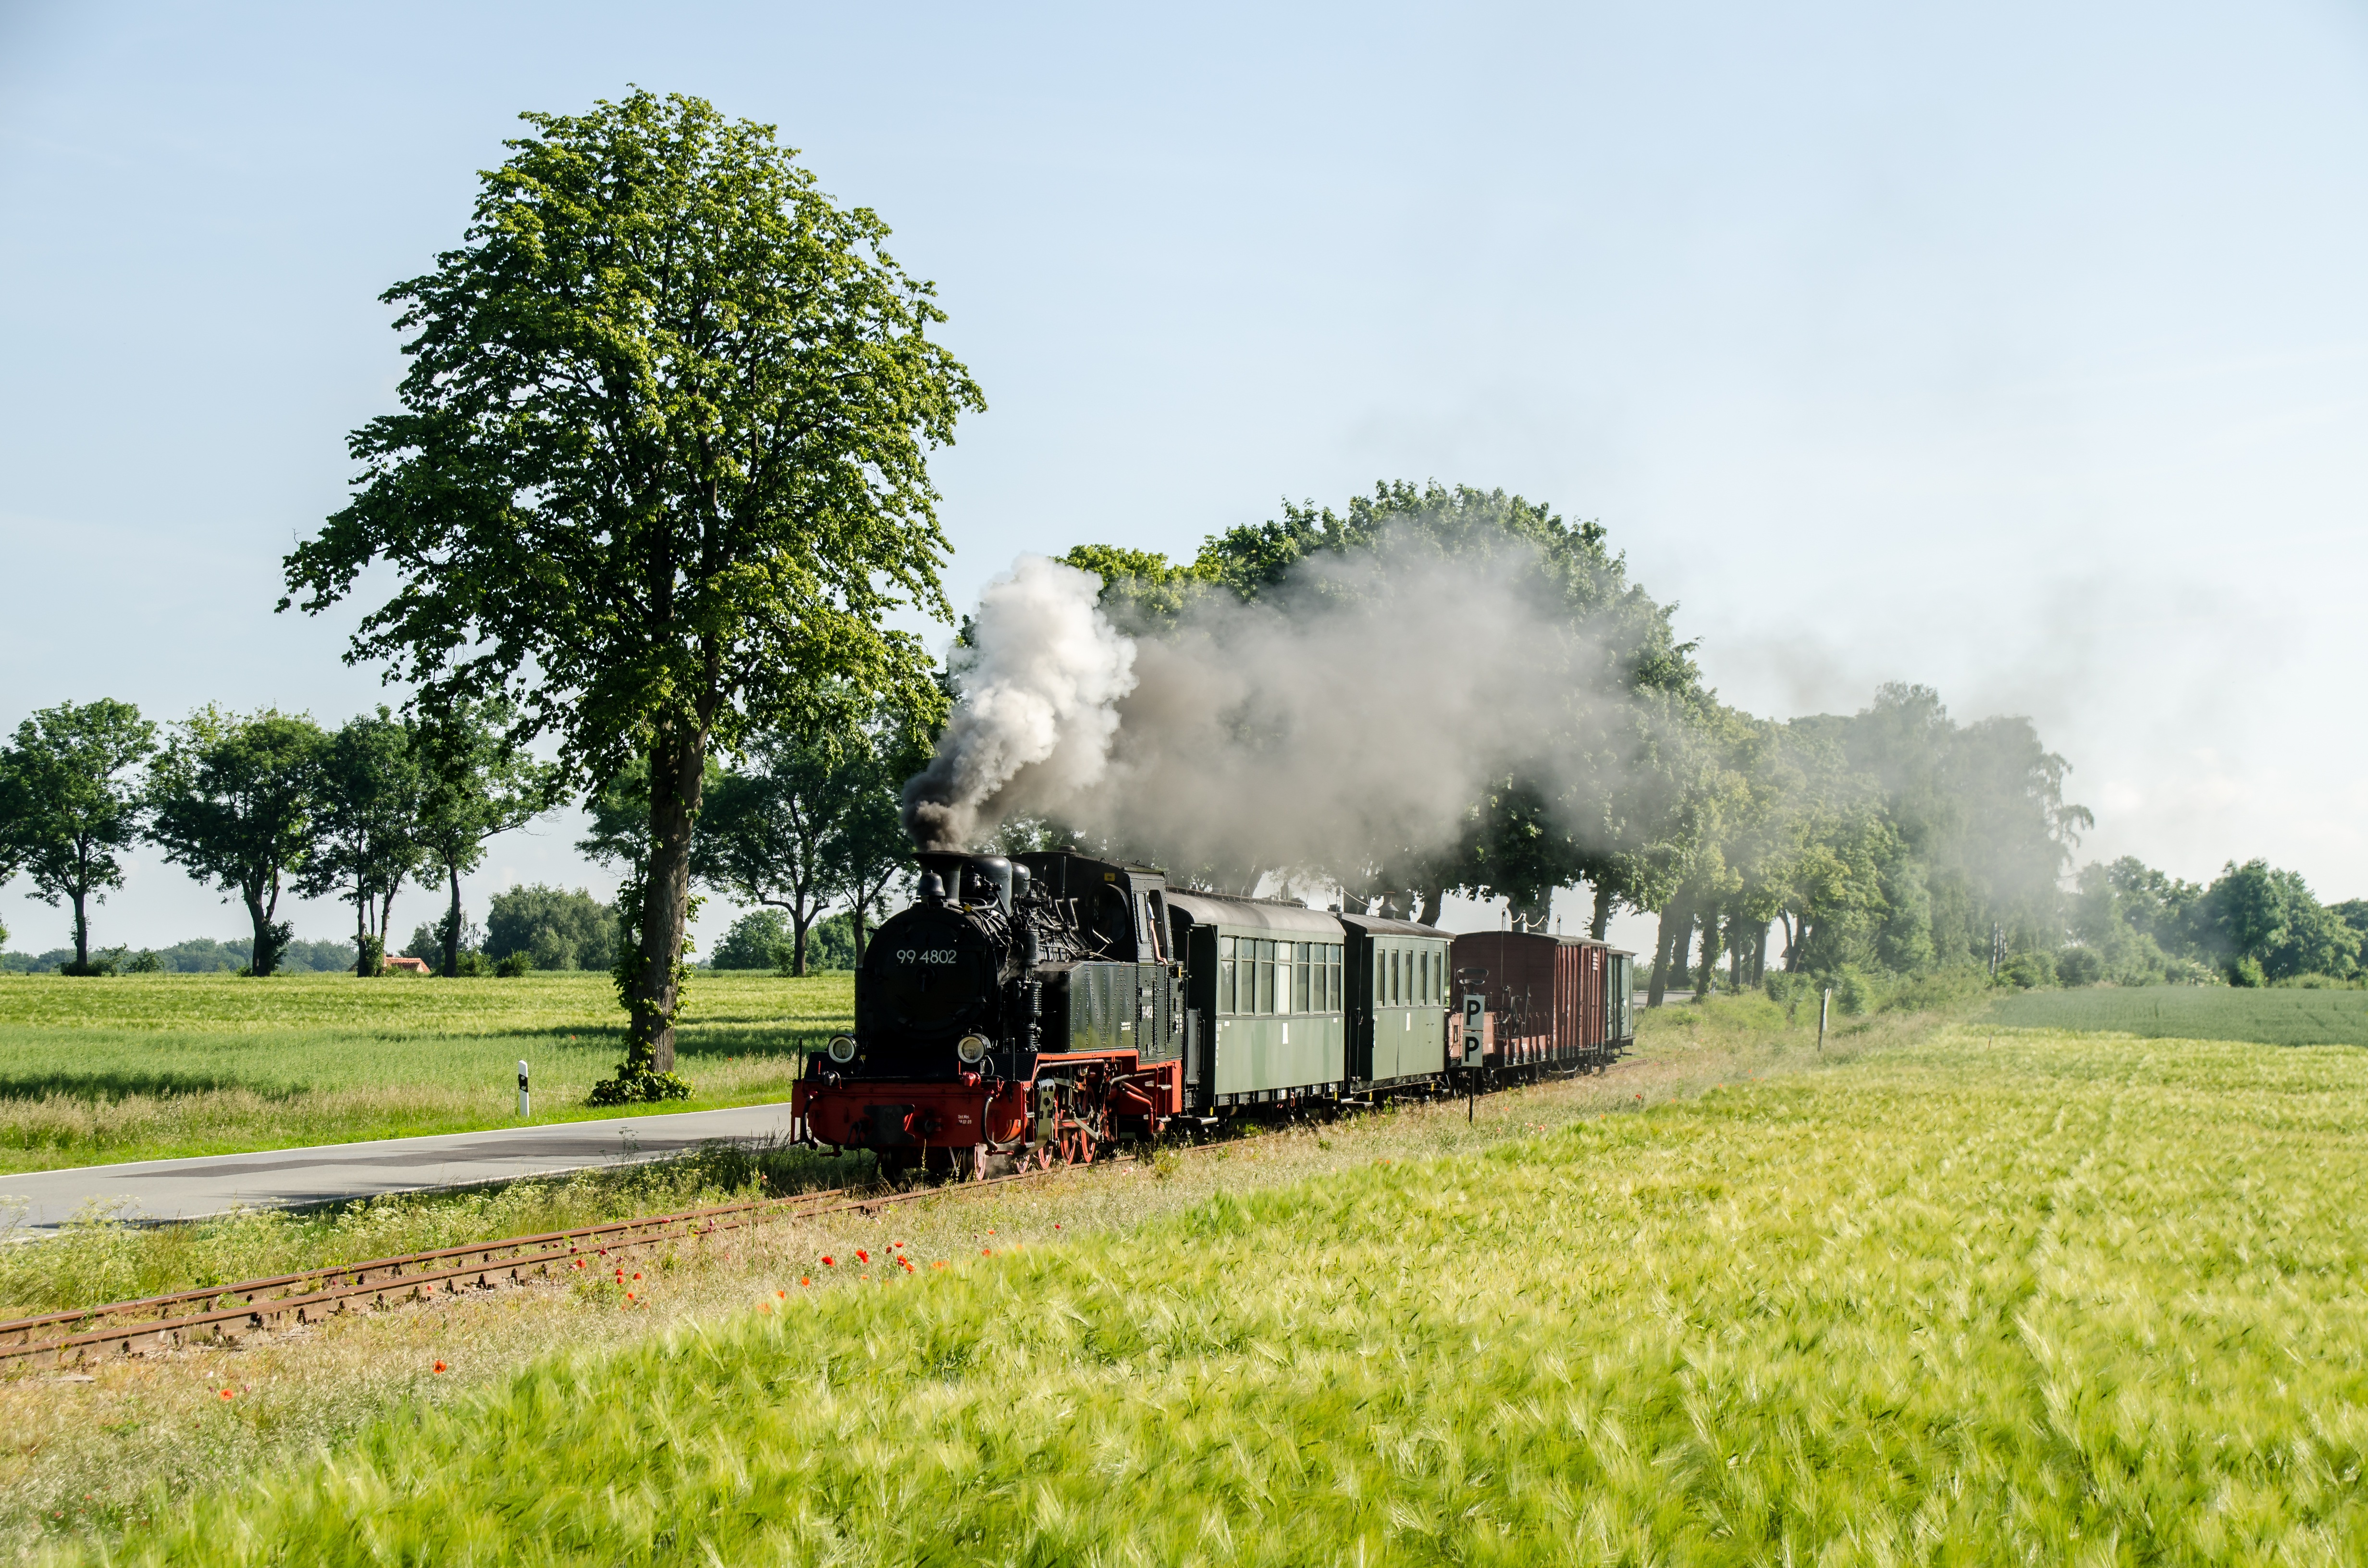
technology, track, railway, field, farm, retro, steam, train, transport, vehicle, drive, metal, memory, nostalgia, agriculture, heat, locomotive, loco, oldtimer, nostalgic, past, historically, seemed, brandenburg, vehicles, force, rail transport, gleise, rail traffic, towing vehicle, steam locomotive, narrow gauge, rural area, f hrerstand, museum locomotive, steam railway, formerly, historic train, old time, at that time, special crossing, under steam, connecting rods, prignitz, railway nostalgia, br99, pollo, historic ride